Castlevania: Dawn of Sorrow

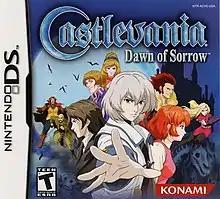
North American box art

Castlevania: Dawn of Sorrow is a 2005 action role-playing game developed and published by Konami. It is part of Konami's "Castlevania" video game series and the first "Castlevania" game released on the Nintendo DS. The game is the sequel to "" and incorporates many elements from its predecessor. "Dawn of Sorrow" was commercially successful. It sold more than 15,000 units in its first week in Japan and 164,000 units in the United States during the three months after its initial release.